Nerses of Lambron

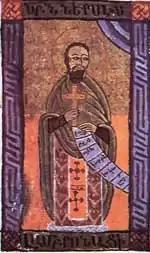
Nerses of Lambron in miniature of 1643

Saint Nerses of Lambron (Nerses Lambronatsi) (1153–1198) was the Archbishop of Tarsus in the Armenian Kingdom of Cilicia who is remembered as one of the most significant figures in Armenian literature and ecclesiastical history.